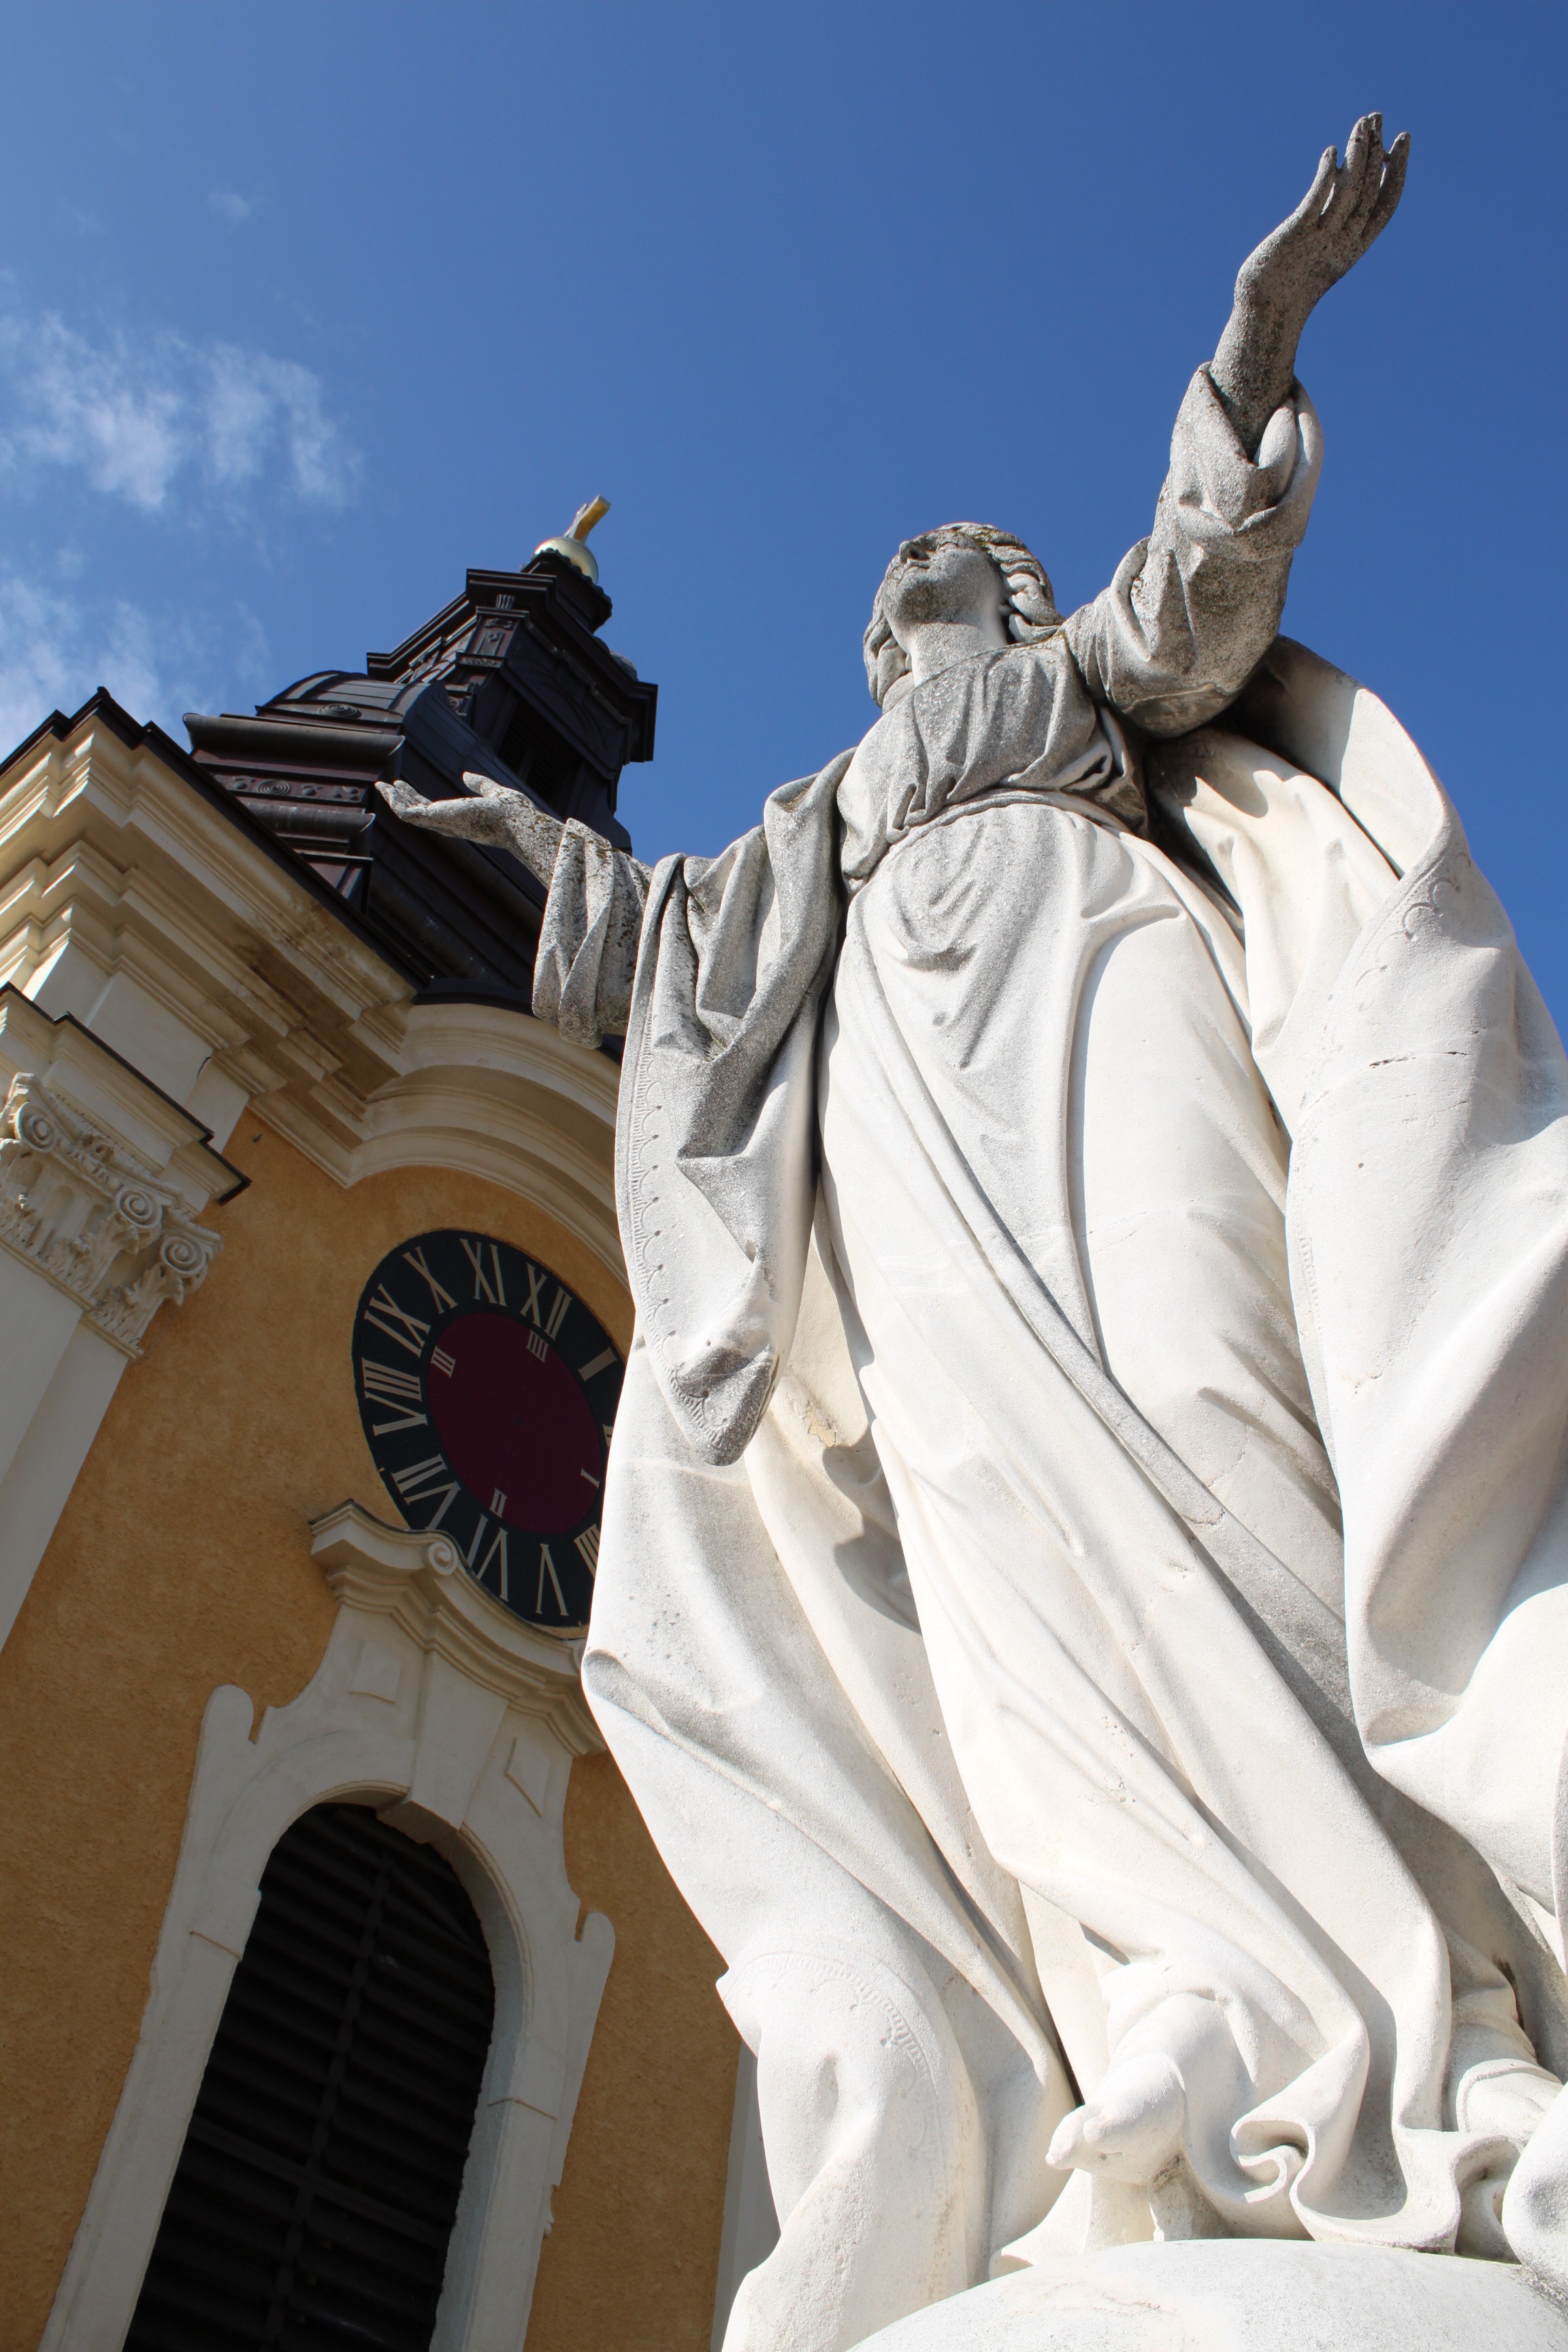
monument, statue, sculpture, art, temple, ancient history, mary statue, kumar k, san giovanni in laterano